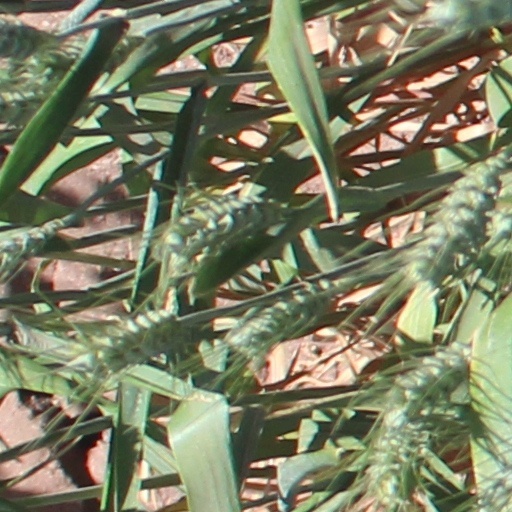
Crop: wheat